Pete (Disney)

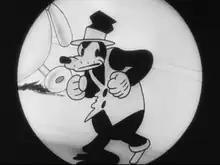
Peg Leg Pete in "The Ocean Hop"

Disney needed a villain to place against his new star Oswald the Lucky Rabbit, and Pete was introduced to his new adversary in the sixth Oswald short "The Ocean Hop" (September 8, 1927). Apparently inspired by Charles Lindbergh, the two enter an aeroplane race across the Atlantic Ocean. By the time producer Charles Mintz moved production of the Oswald series to his own studio, Pete had been established as the most consistently appearing supporting character to Oswald, and the character continued to appear in that role in the Oswald films directed and produced by Walter Lantz until 1937, making him essentially the only cartoon character at the time to frequently appear in shorts produced by two rival animation studios. His most notable non-Disney appearance was as a captain in "Permanent Wave" (September 29, 1929).